Kibō (ISS module)

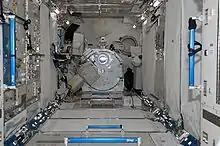
Interior of the pressurized module

The Pressurized Module (PM) is the core component connected to the port hatch of "Harmony". It is cylindrical in shape and contains twenty-three International Standard Payload Racks (ISPRs), ten of which are dedicated to science experiments while the remaining thirteen are dedicated to "Kibō"s systems and storage. The racks are placed in a 6-6-6-5 format along the four walls of the module. The end of the PM has an airlock and two window hatches. The exposed facility, experiment logistics module, and remote manipulator system all connect to the PM. It is the location for many of the press conferences that take place on board the station.